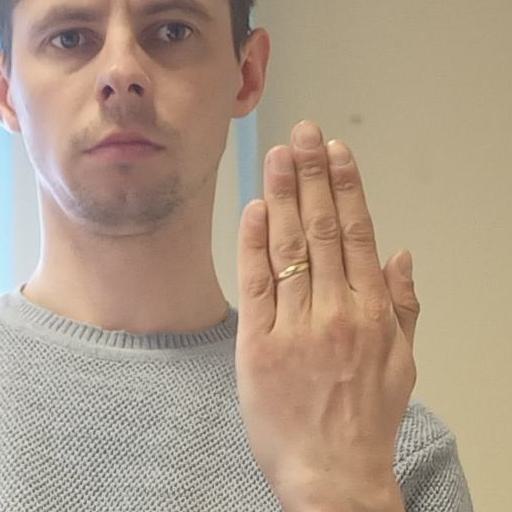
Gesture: stop_inverted